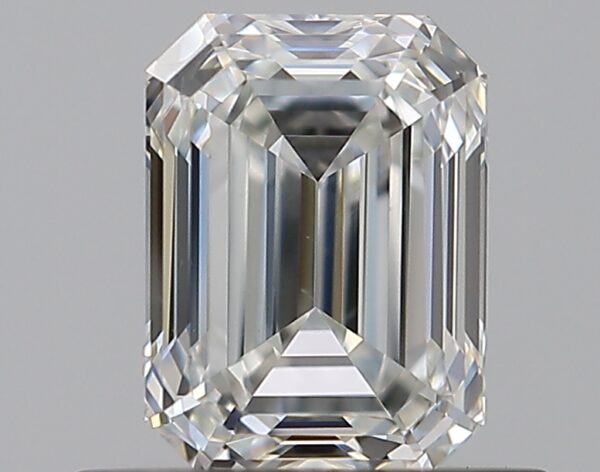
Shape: emerald
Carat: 0.7
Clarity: VS1
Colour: H
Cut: EX
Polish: EX
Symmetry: VG
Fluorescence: N
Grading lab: GIA
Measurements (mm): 5.76 x 4.25 x 2.88